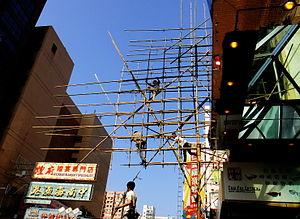
La construction en bambou consiste à utiliser du bambou comme matériau de construction pour édifier différents types de constructions, qu'il s'agisse d'échafaudages, de ponts ou d'habitations.
Les bambous sont des plantes monocotylédones appartenant à la famille des Poaceae, sous-famille des Bambusoideae. Ils se distinguent des autres graminées par leur port arborescent et leurs tiges ligneuses souvent de grande longueur, et sont répartis dans la classification botanique en deux tribus : les Bambuseae, originaires des régions tropicales et subtropicales, et les Arundinarieae, originaires des régions tempérées. Ils sont caractérisés notamment par leurs tiges formées d'un chaume, généralement creux, lignifié, à la croissance très rapide. Les bambous se sont adaptés à de nombreux climats et sont présents naturellement dans tous les continents à l'exception de l'Europe et de l'Antarctique. Il existe une troisième tribu de Bambusoideae, celle des Olyreae, qui rassemble des bambous herbacés, originaires des régions tropicales d'Amérique latine.